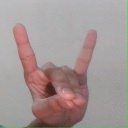
अक्षर: श